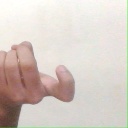
अक्षर: ज